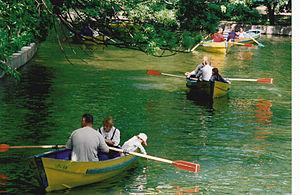
Le Lac Cişmigiu est un lac dans le centre de Bucarest, situé dans le Parc Cişmigiu.
Le parc Cișmigiu est le plus ancien et le plus central jardin public de Bucarest. Il a été inauguré en 1860.